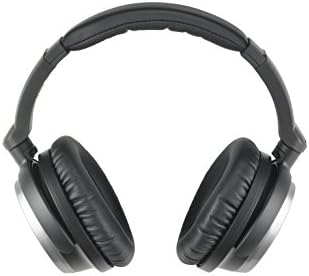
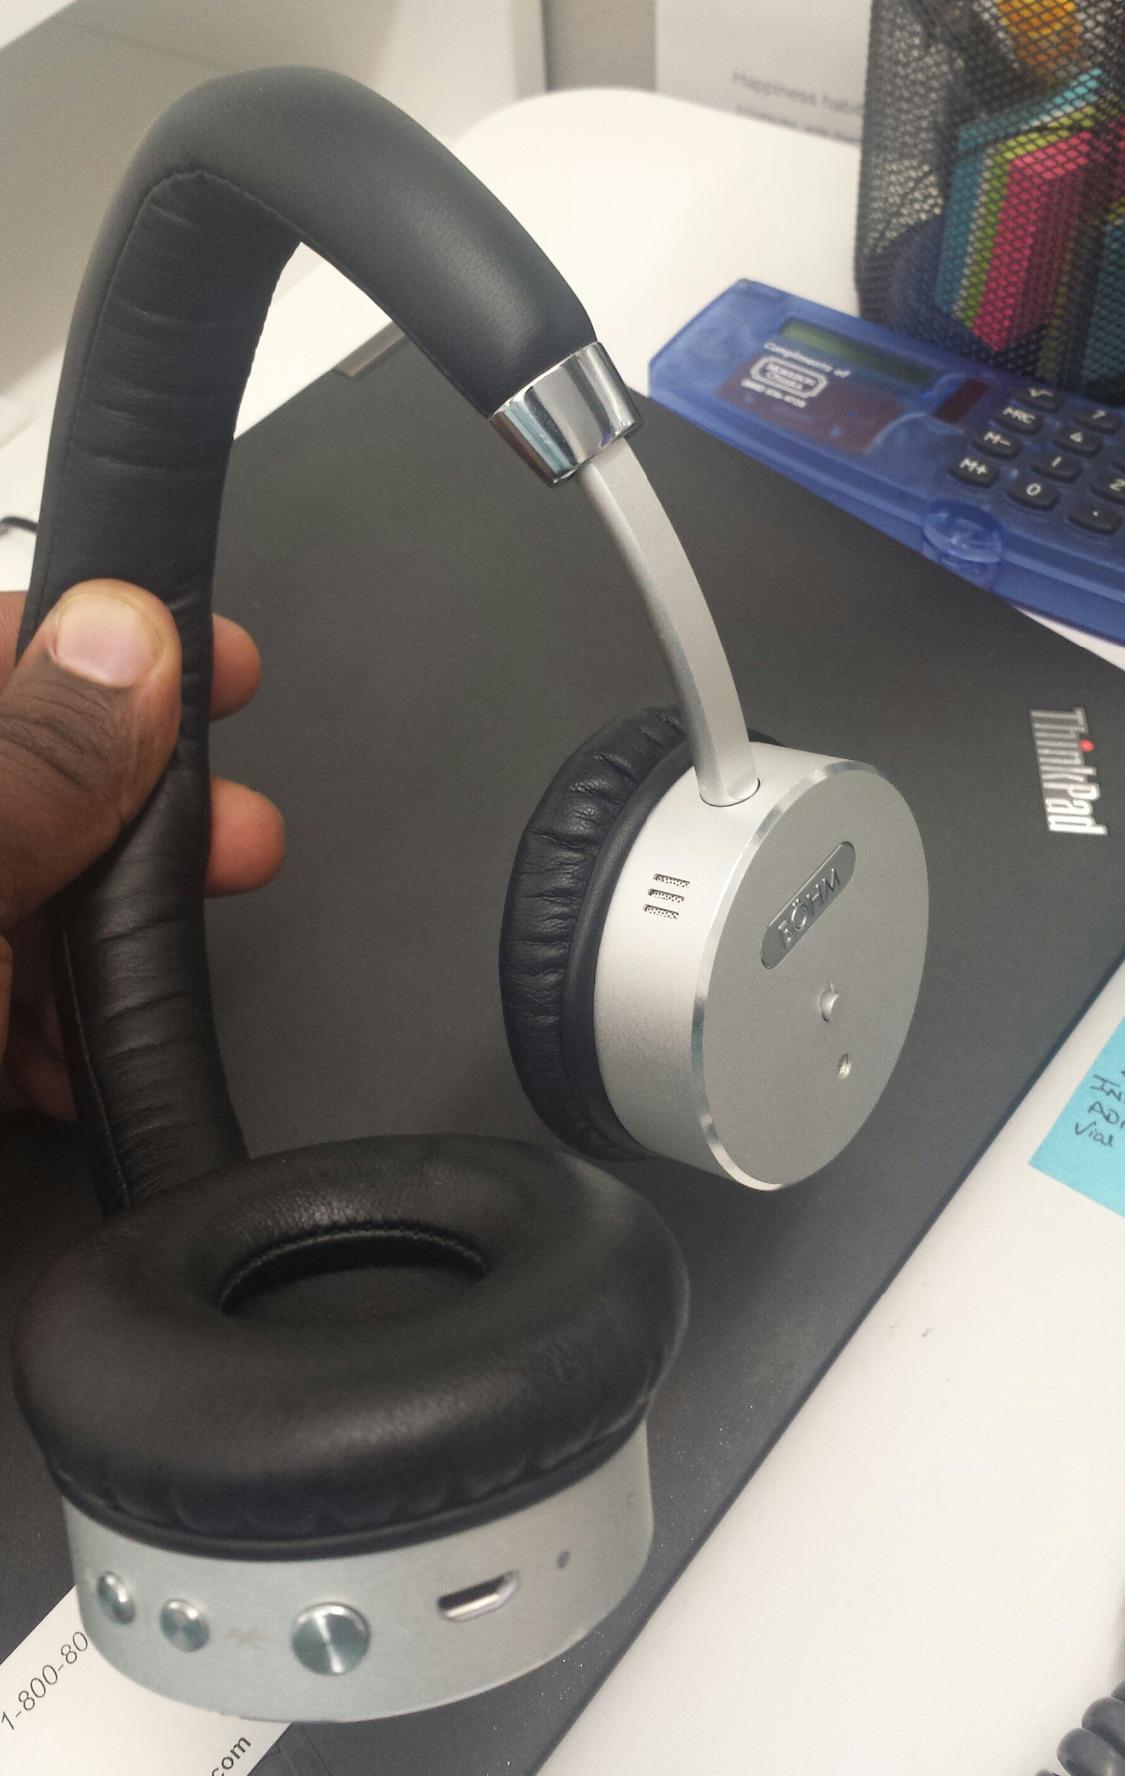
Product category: headphones
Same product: no